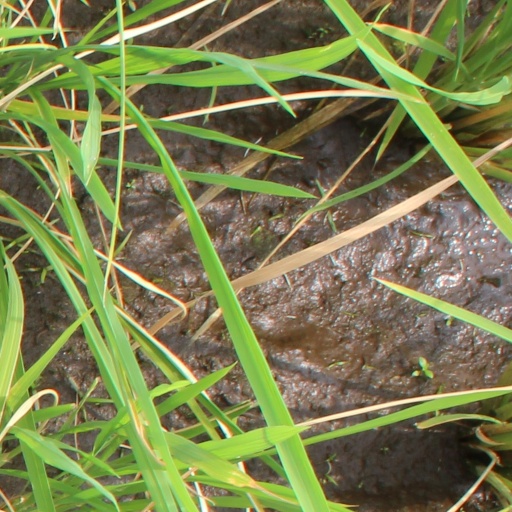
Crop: rice